Washington, D.C., hardcore

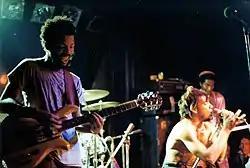
Washington, D.C., band Bad Brains

Washington, D.C., hardcore, commonly referred to as D.C. hardcore, sometimes styled in writing as harDCore, is the hardcore punk scene of Washington, D.C. Emerging in late 1979, it is considered one of the first and most influential punk in the United States.